Kerron Clement

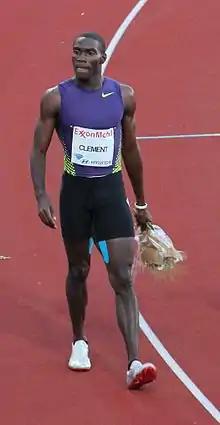
Clement at the 2010 Bislett Games

On October 11, 2019, during the annual National Coming Out Day (USA), Clement came out as gay during a Nike event, saying "It's who I am and it's what made me become the athlete I am today." He had struggled with his sexuality since his teens and decided it was time "to be free."